Aix-les-Bains

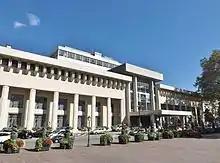
National Thermal Baths at Aix- les-Bains.

Aix-les-Bains has nearly 500 shops. These are, for the largest number, present in the town centre. Merchants benefit from the attractiveness of the geographical situation of the commune with the proximity of the lake and the Massif des Bauges, but also thanks to the casino. However, its aging image as well as competition from neighbouring communes tend to undermine the Aix shops. Indeed, the peripheral communes such as Tresserve, Grésy-sur-Aix, Albens or even Le Bourget-du-Lac attract ever slightly more local clientele. On the other hand, the Chambéry area is facing competition from the area of activity of Les Landiers, where most of the big names are, such as Darty, "la Halle aux vêtements", "Feu vert", but also the large Carrefour hypermarket. This presence has forced the town of Chambéry to revitalize its own town centre. Aix-les-Bains shops have, in this general situation, struggled to survive and attract potential customers.